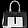
Label: Bag